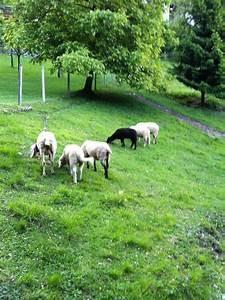
sheep